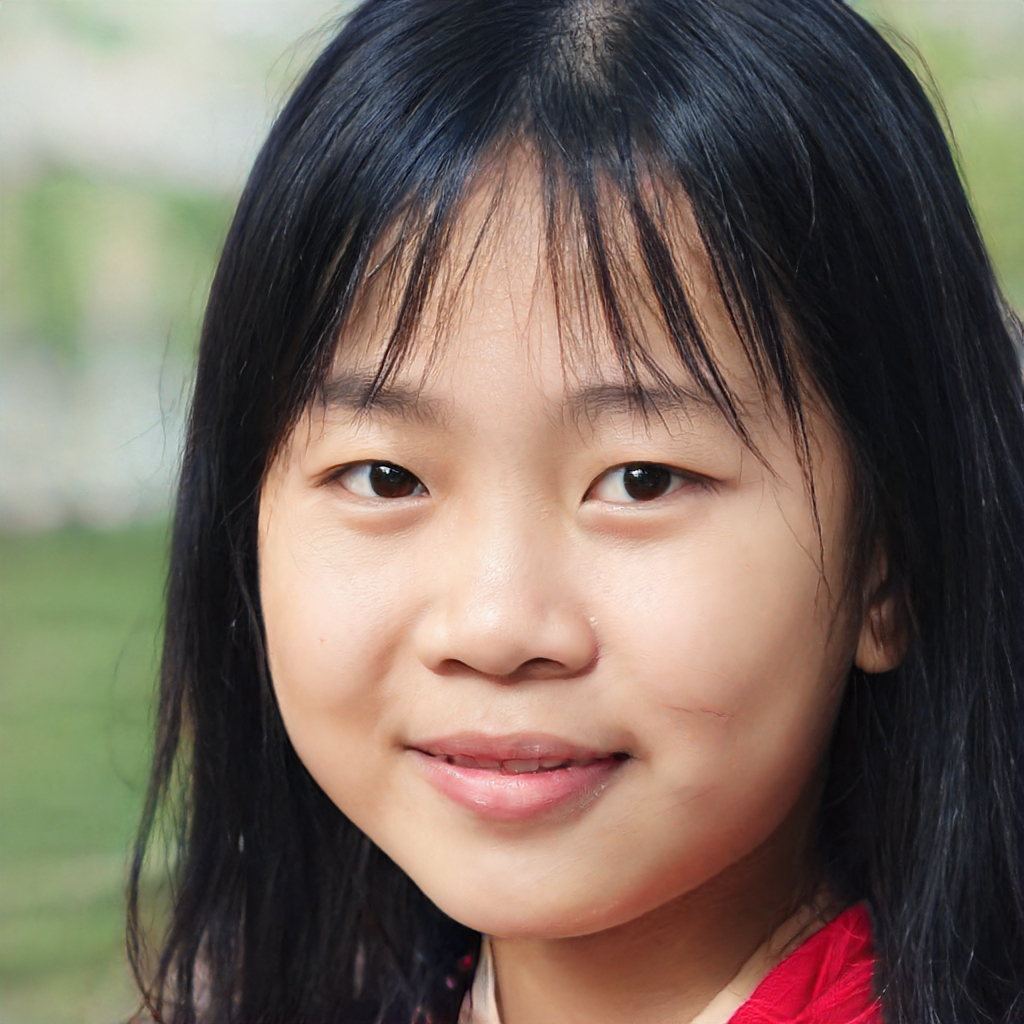
Label: Colored